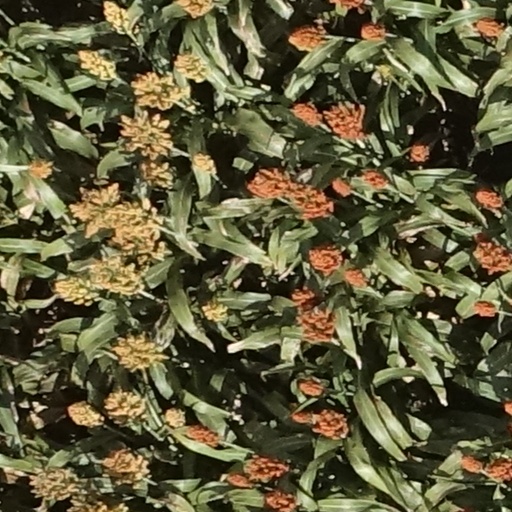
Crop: sorghum